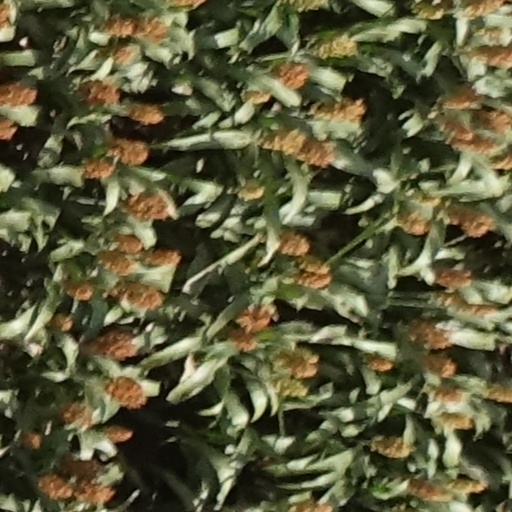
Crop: sorghum